Bank of Toronto

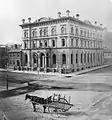
The bank's 1893 headquarters at 60 Wellington St East, designed by William Kauffmann. It was demolished in 1961.

World War I brought new challenges for the two banks when they were called upon to finance war expenditures and to support the innovation of war bonds marketed to the general public. Half of the staff of the two banks served in the armed forces.